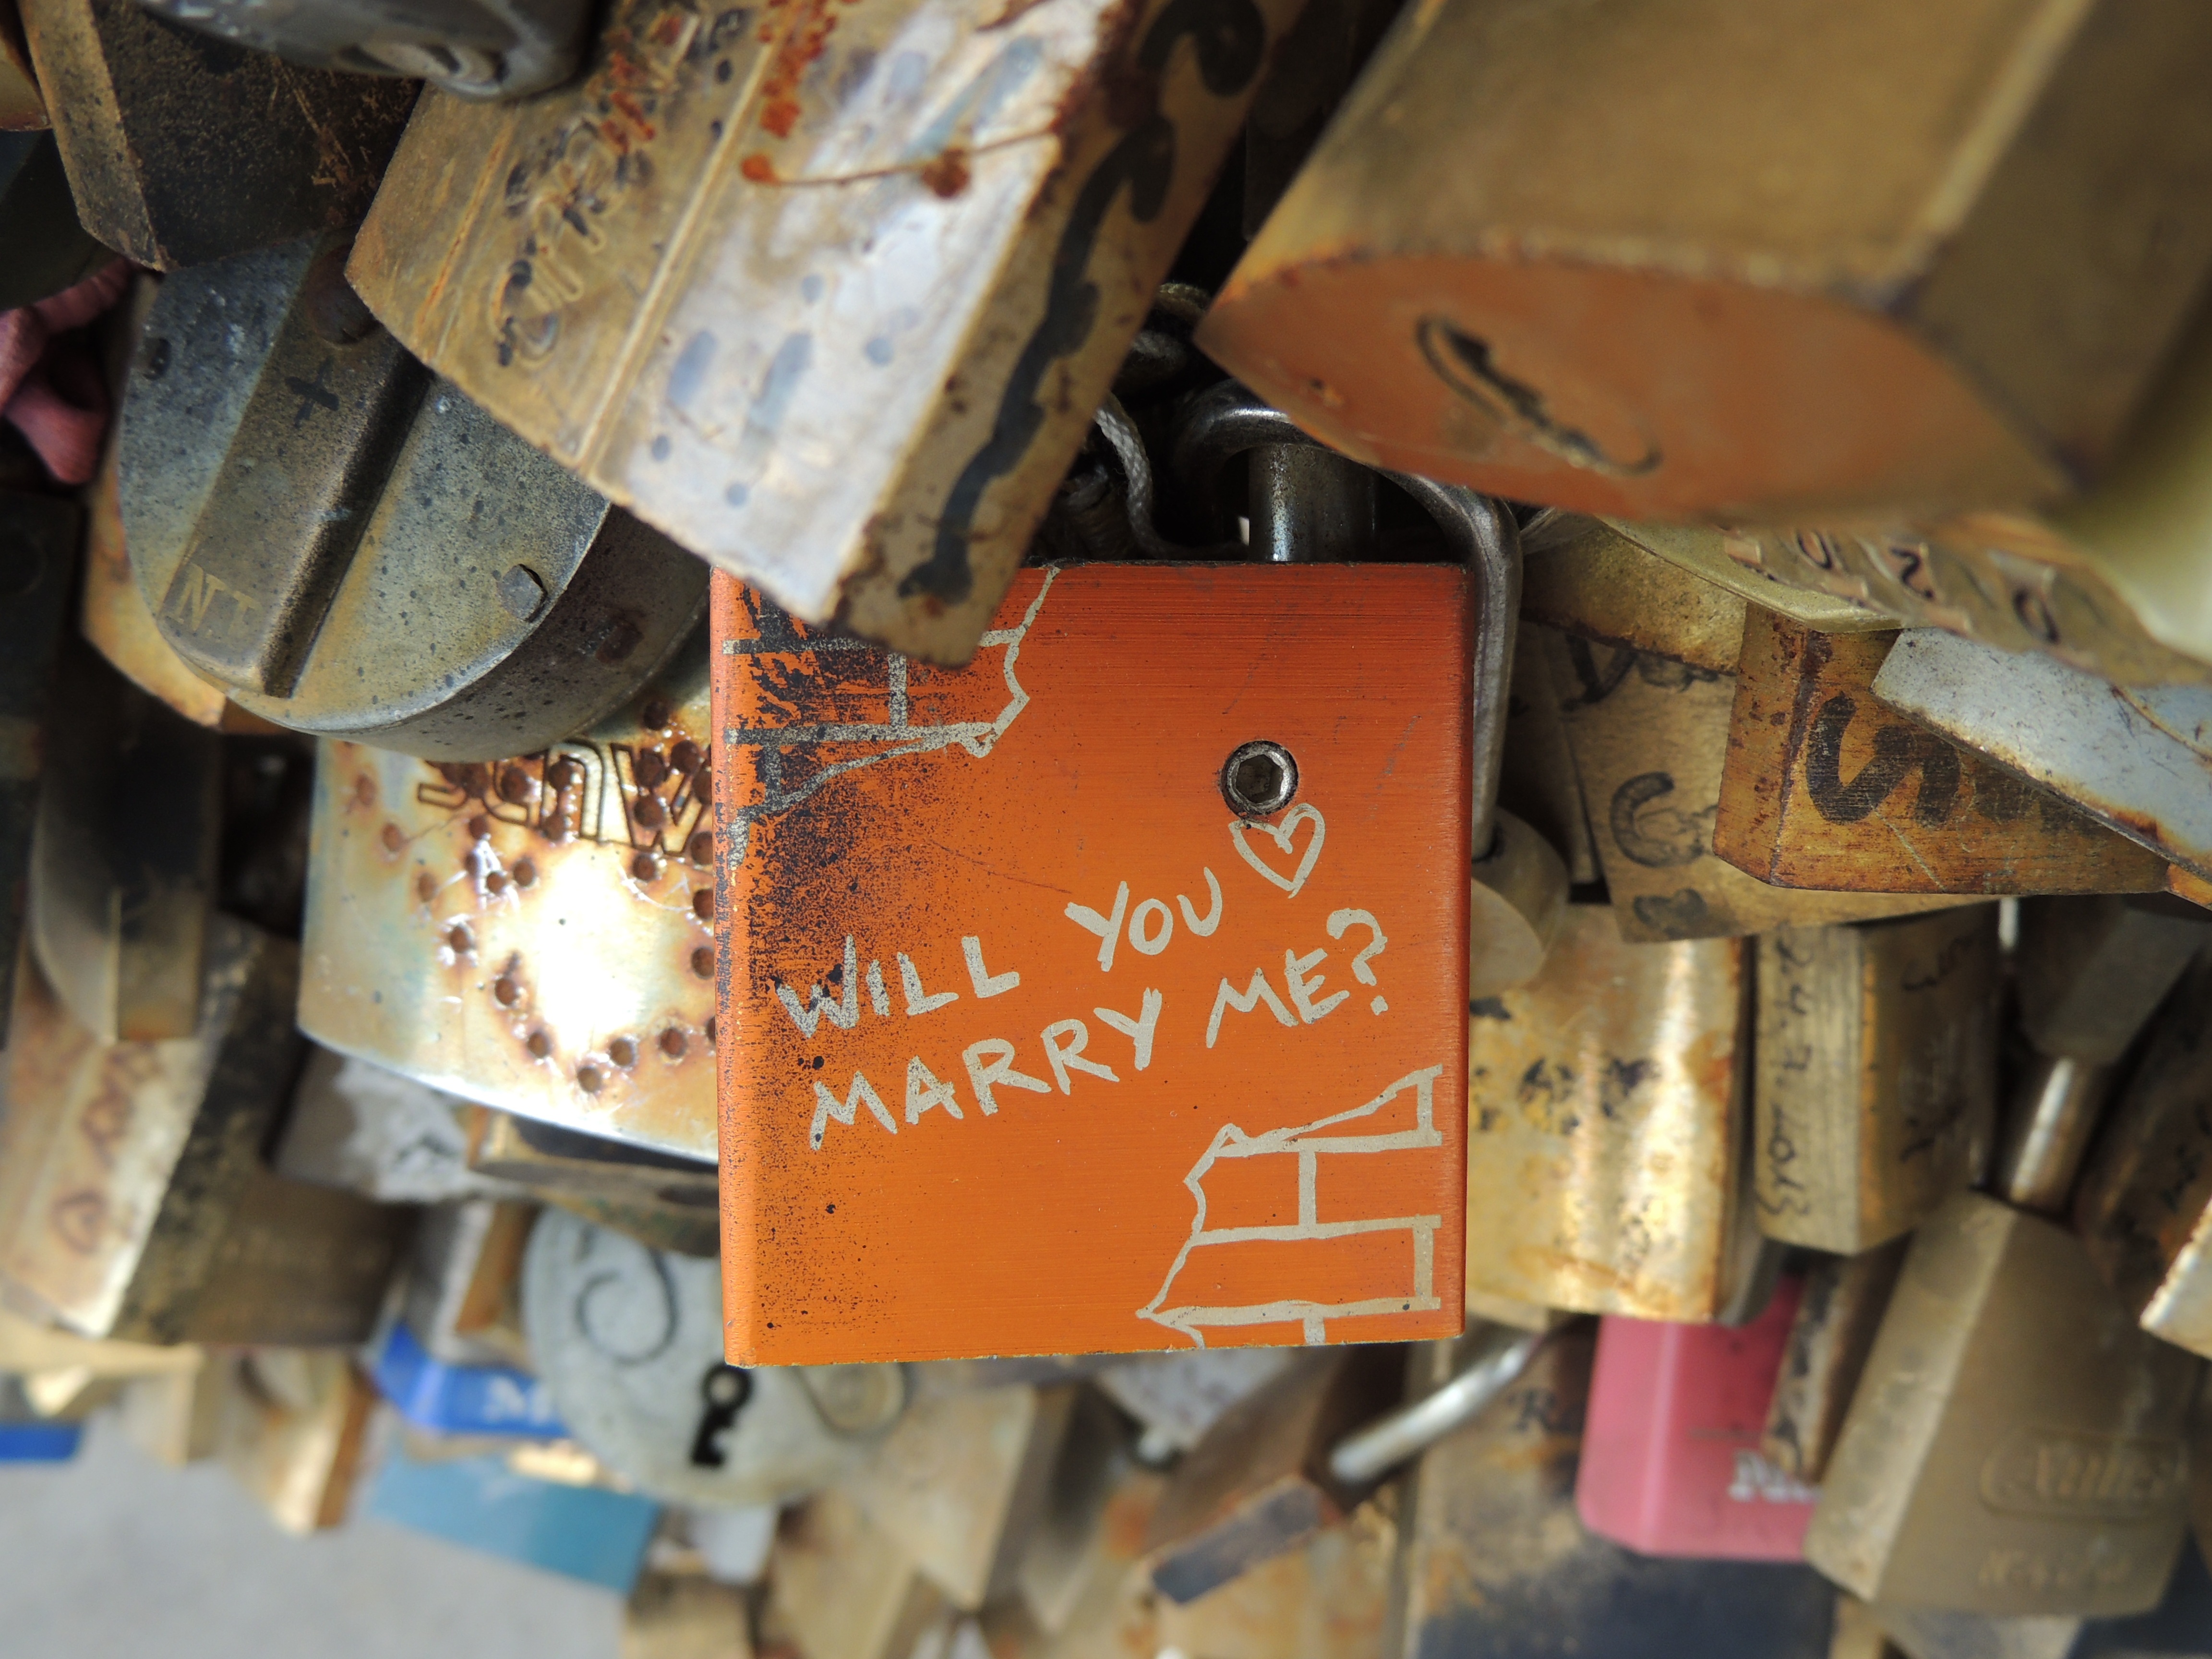
wood, bridge, paris, love, romance, marriage, propose, scrap, lock bridge